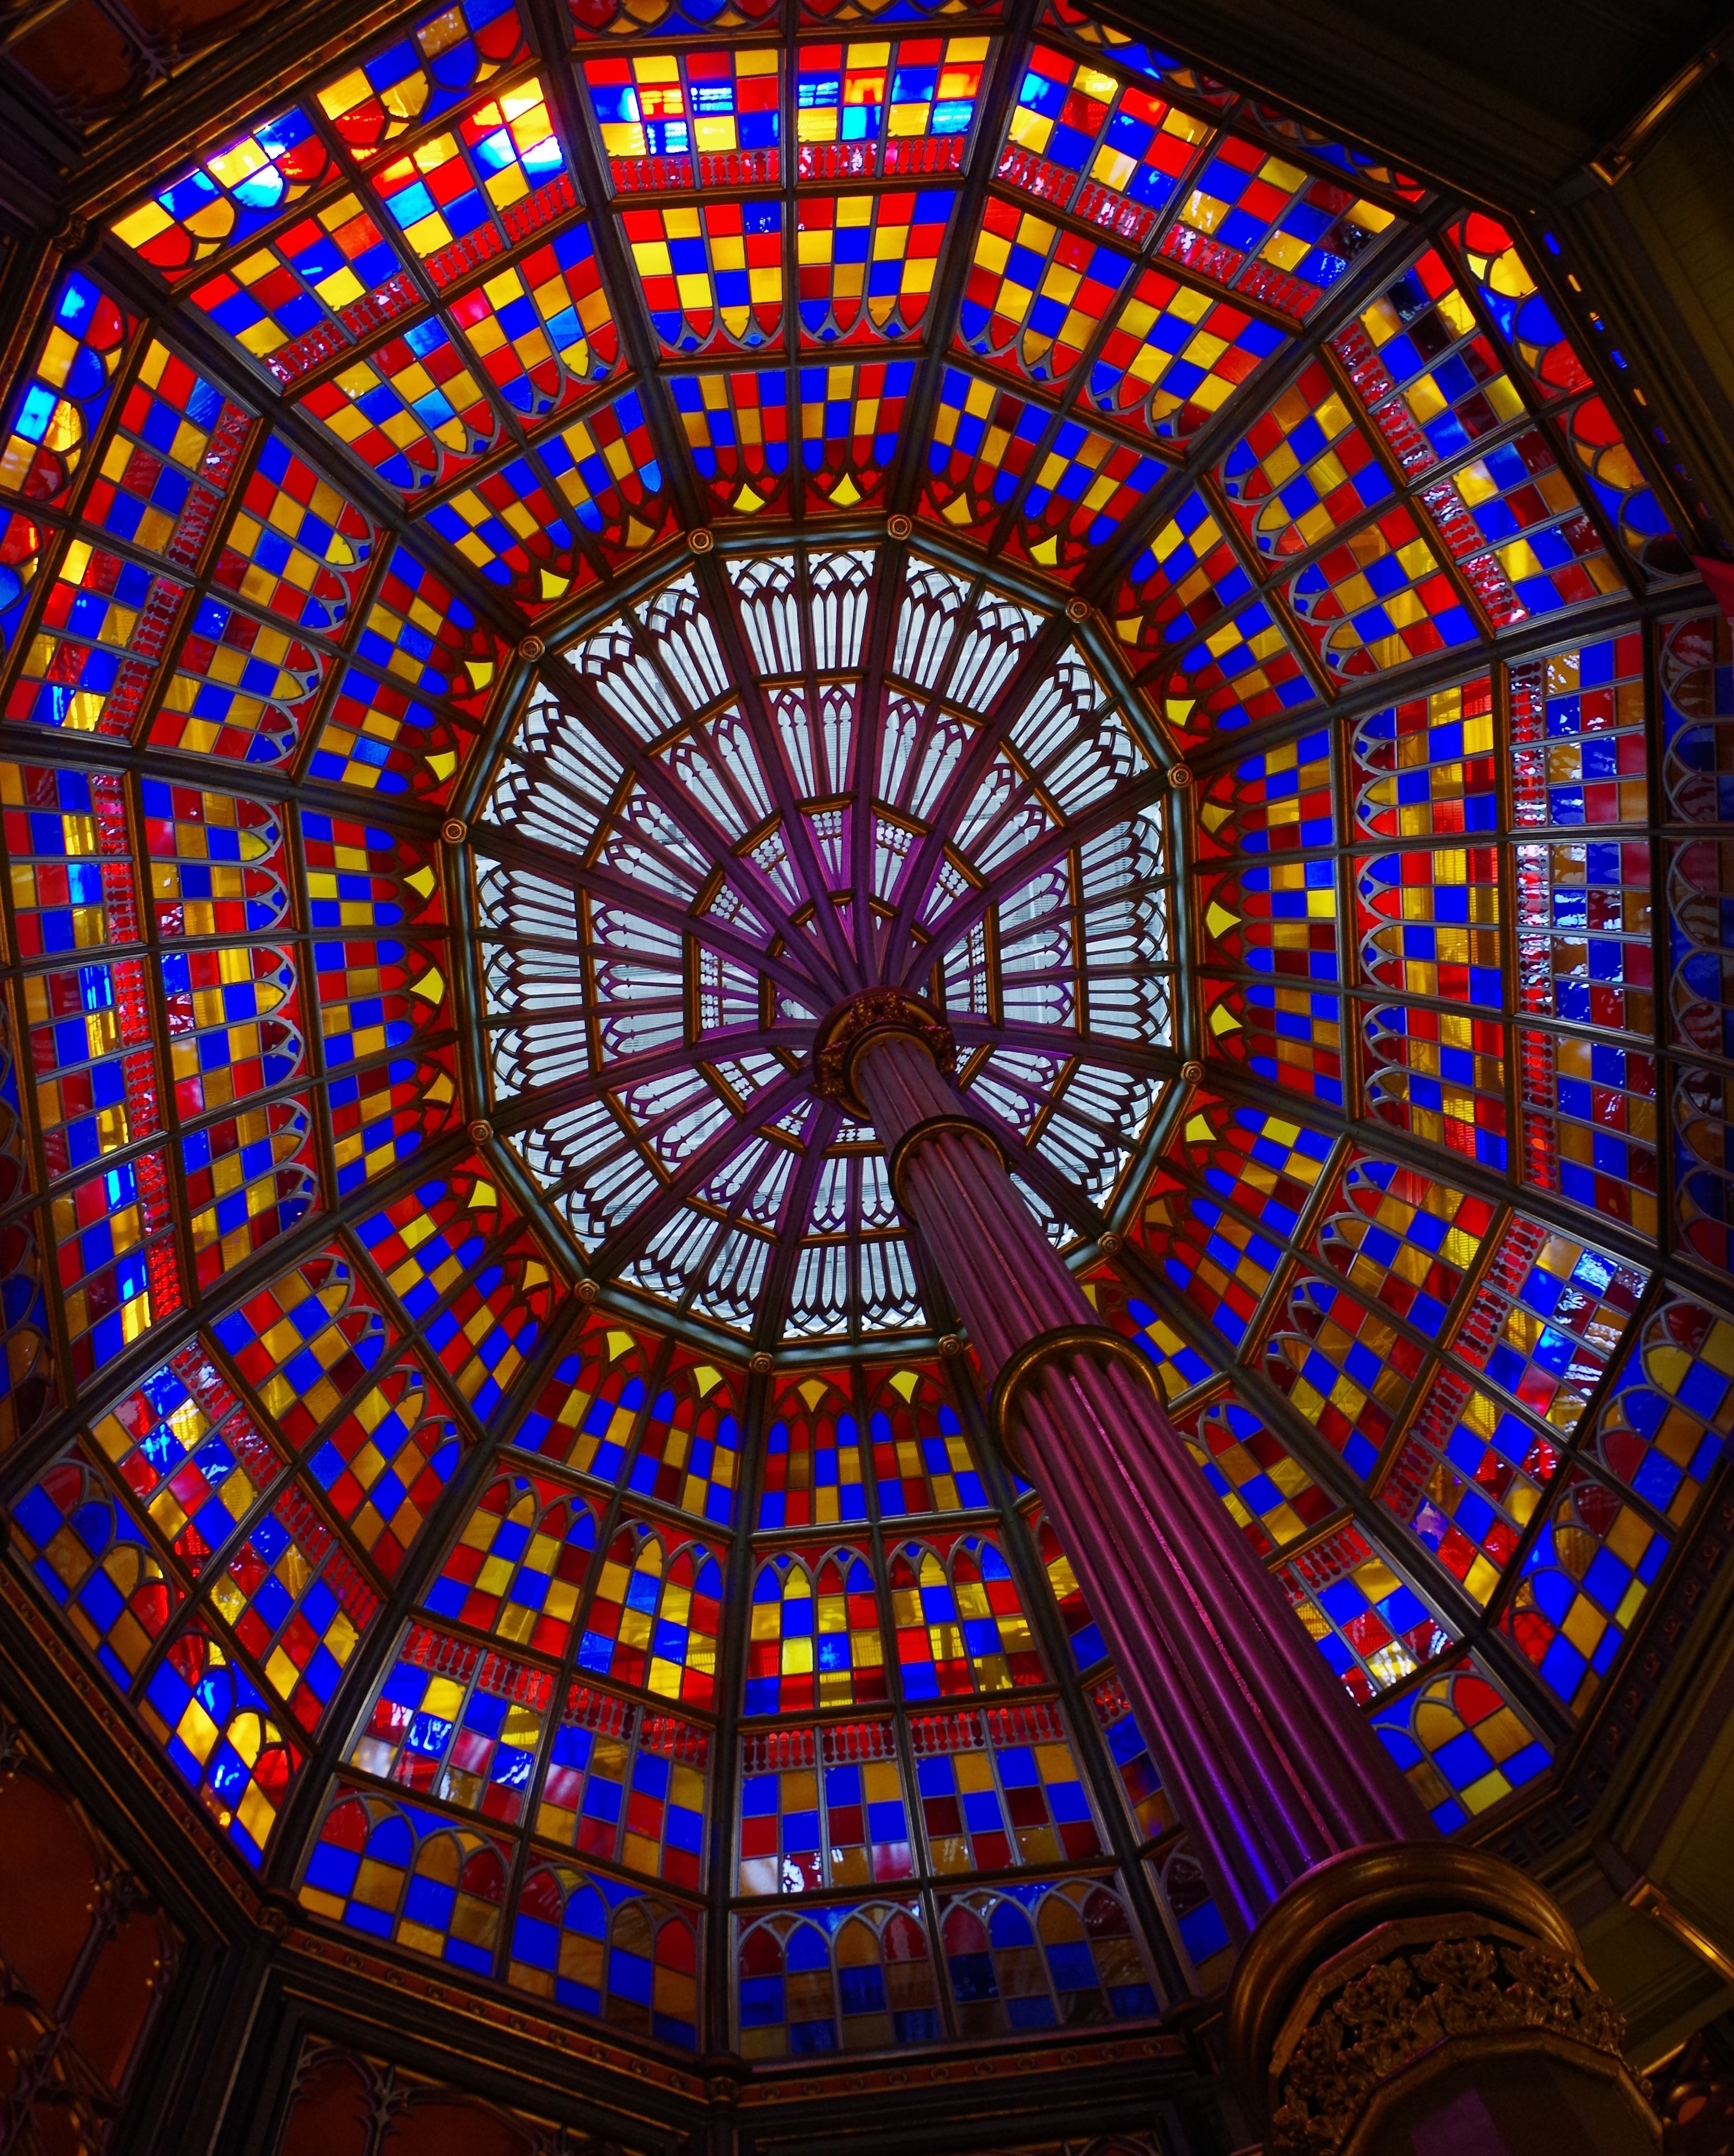
structure, window, glass, ceiling, pattern, color, colorful, material, stained glass, circle, ornament, art, symmetry, dome, form, glass window, daylighting, colorful glass